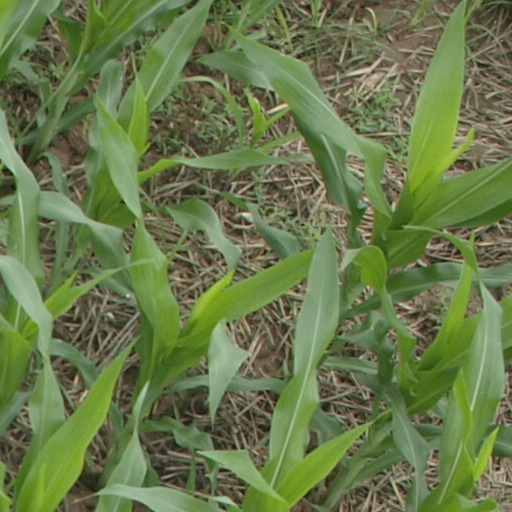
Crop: maize; corn